Yandamuri Veerendranath

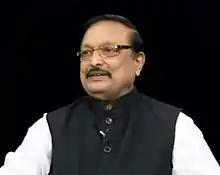
Yandamuri Veerendranath in 2017

Yandamuri Veerendranath is an Indian novelist and screenwriter known for his works in the Telugu language. He influences younger generations with his socially relevant writings and YouTube videos. In his writings he addresses many of social problems in India like poverty, prejudices, and superstitions, and encourages people to be socially responsible. He successfully bridges the idealistic and the popular styles of literature. He is also a Chartered Accountant by qualification.